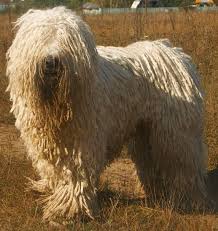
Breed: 318-n000115-komondor